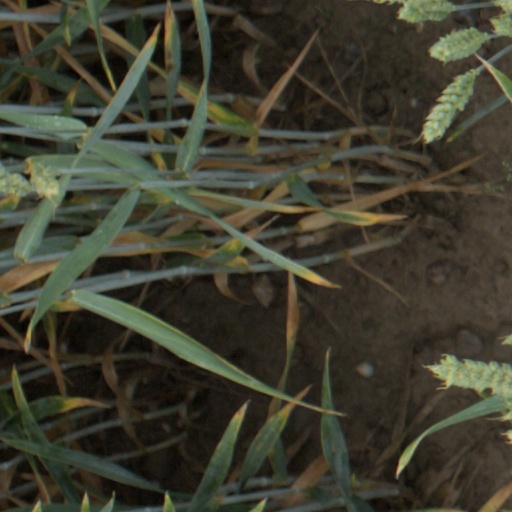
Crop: wheat